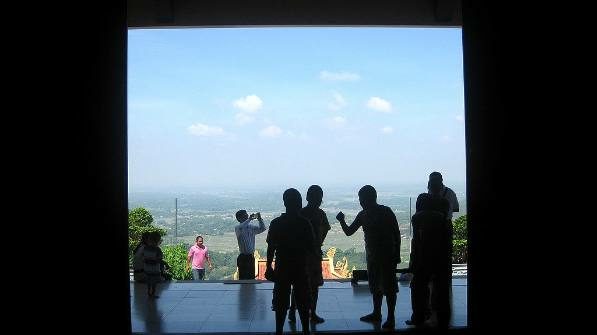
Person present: Yes